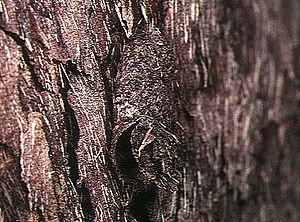
Conothele fragaria est une espèce d'araignées mygalomorphes de la famille des Halonoproctidae.